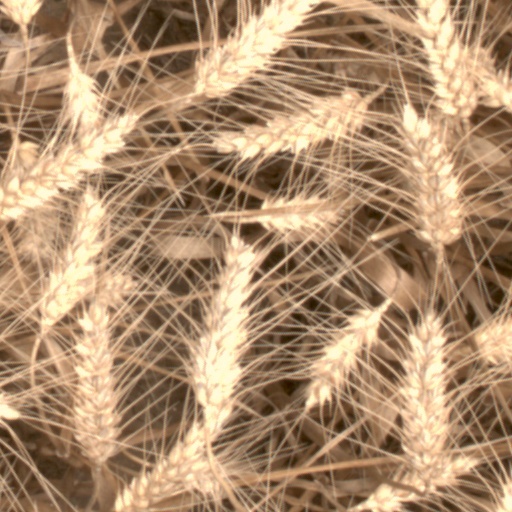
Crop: wheat